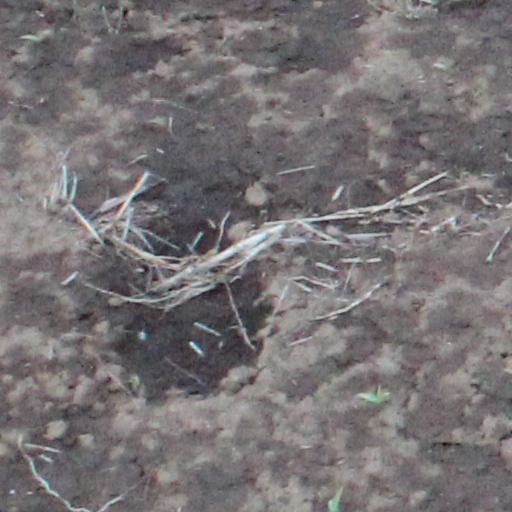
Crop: wheat